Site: brandenburg
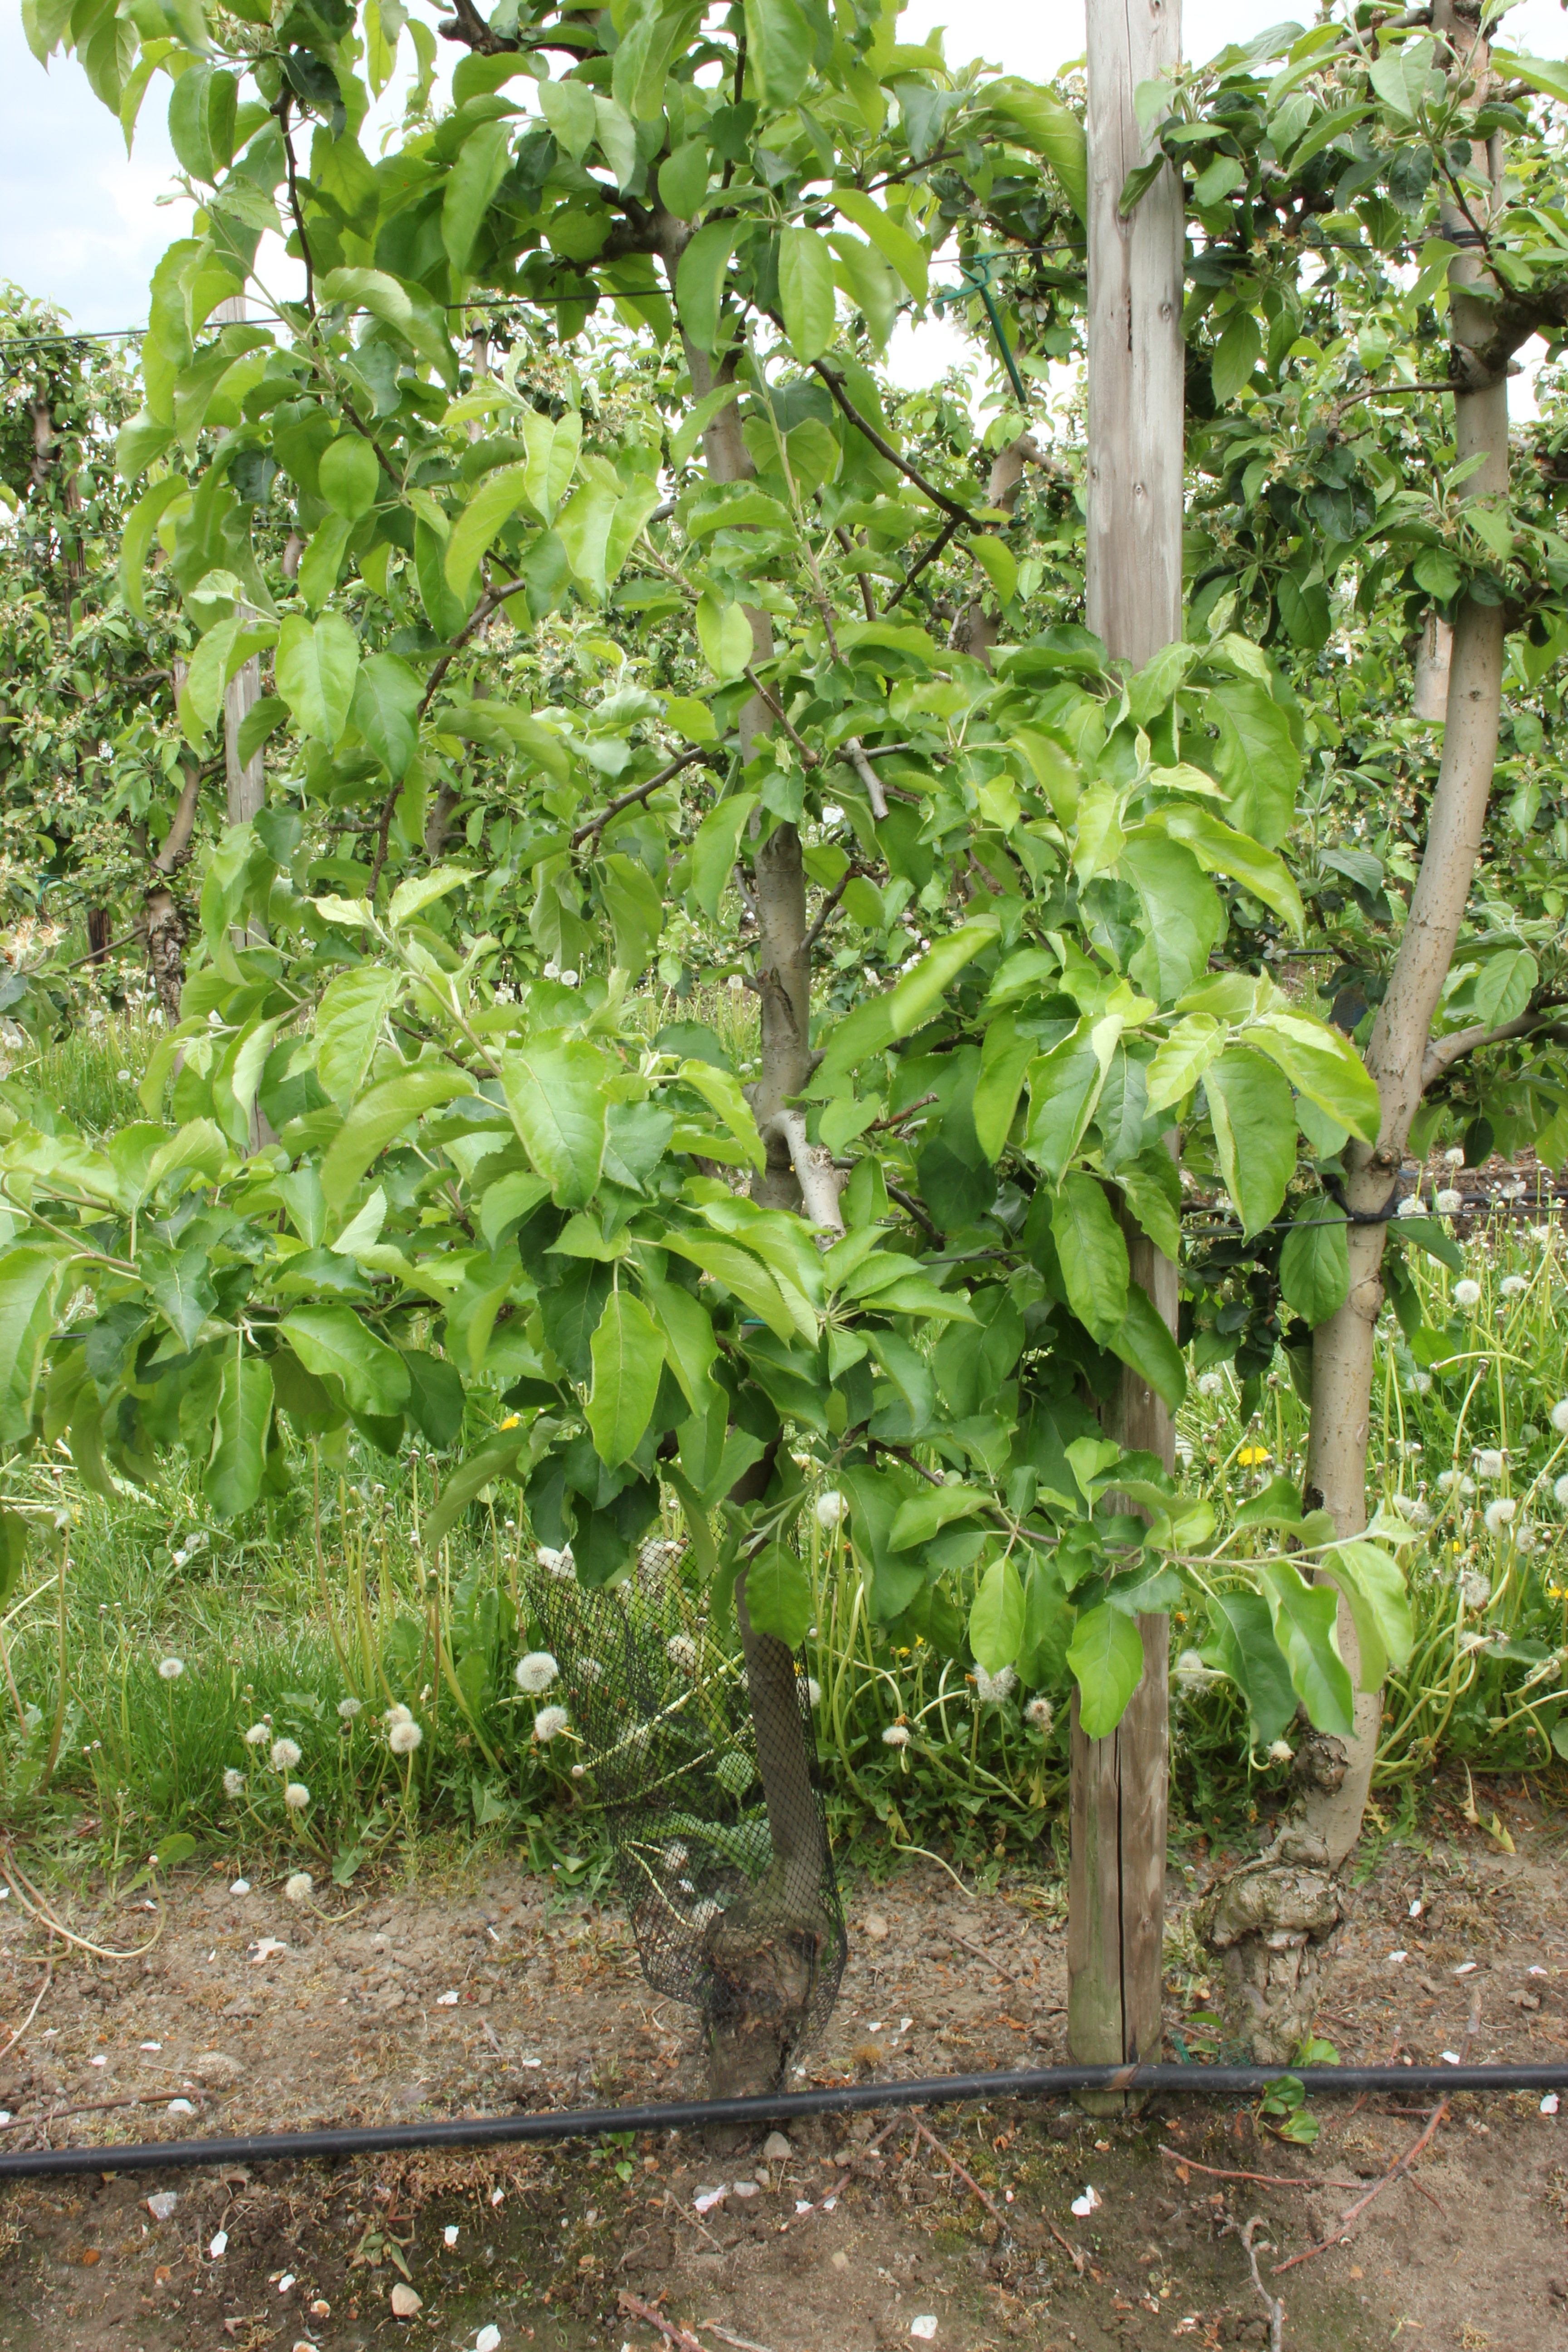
Growth stage (BBCH 67): Flowering